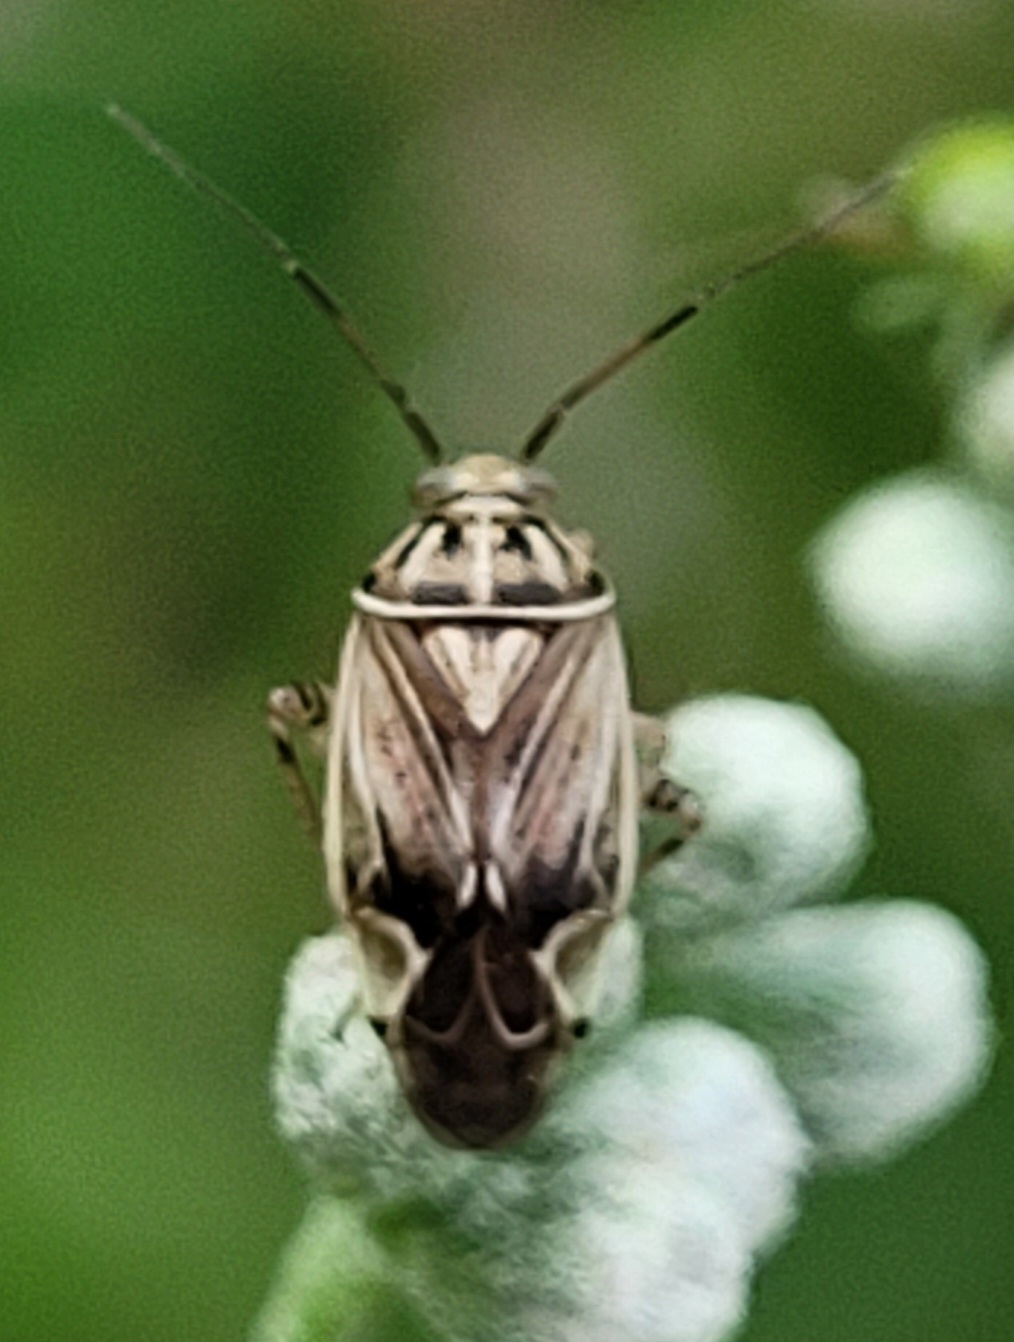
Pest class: lygus_bug